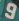
Number: 9